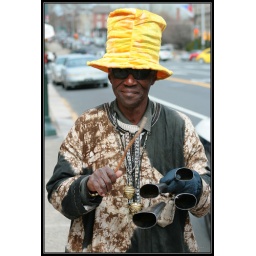
I found this man in the road of Philadelphia playing a bell wearing a colorful hat.